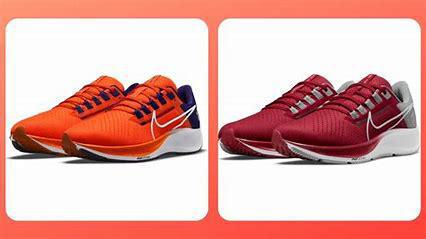
Brand: Nike
Model: College Air Zoom Pegasus 38